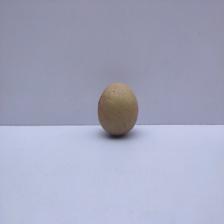
Size: Small